Oxleas Wood

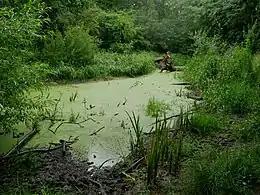
Pond on the south side of Oxleas Wood

In 1311, the Royal manor of Eltham was established and this included the woods.